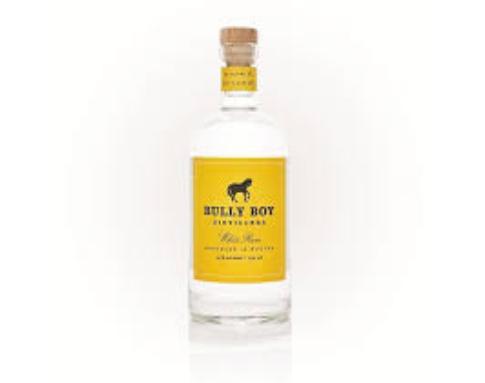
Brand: Bully Boy Distillers
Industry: Food